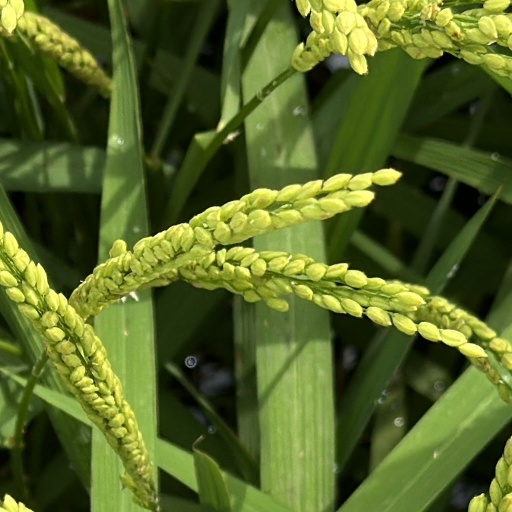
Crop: rice